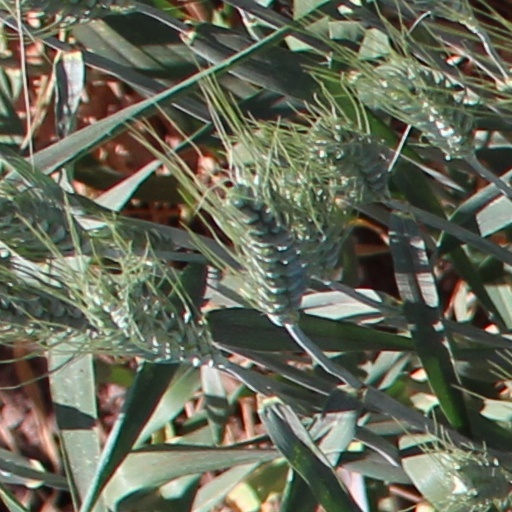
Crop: wheat